Katyn massacre

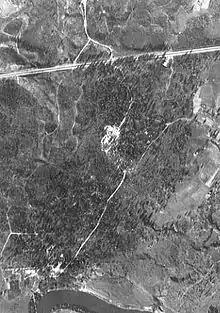
Aerial view of the Katyn massacre grave

The number of victims is estimated at 22,000, with a lower limit of confirmed dead of 21,768. According to Soviet documents declassified in 1990, 21,857 Polish internees and prisoners were executed after 3 April 1940: 14,552 prisoners of war (most or all of them from the three camps) and 7,305 prisoners in western parts of the Byelorussian and Ukrainian SSRs. Of them 4,421 were from Kozelsk, 3,820 from Starobelsk, 6,311 from Ostashkov, and 7,305 from Byelorussian and Ukrainian prisons.